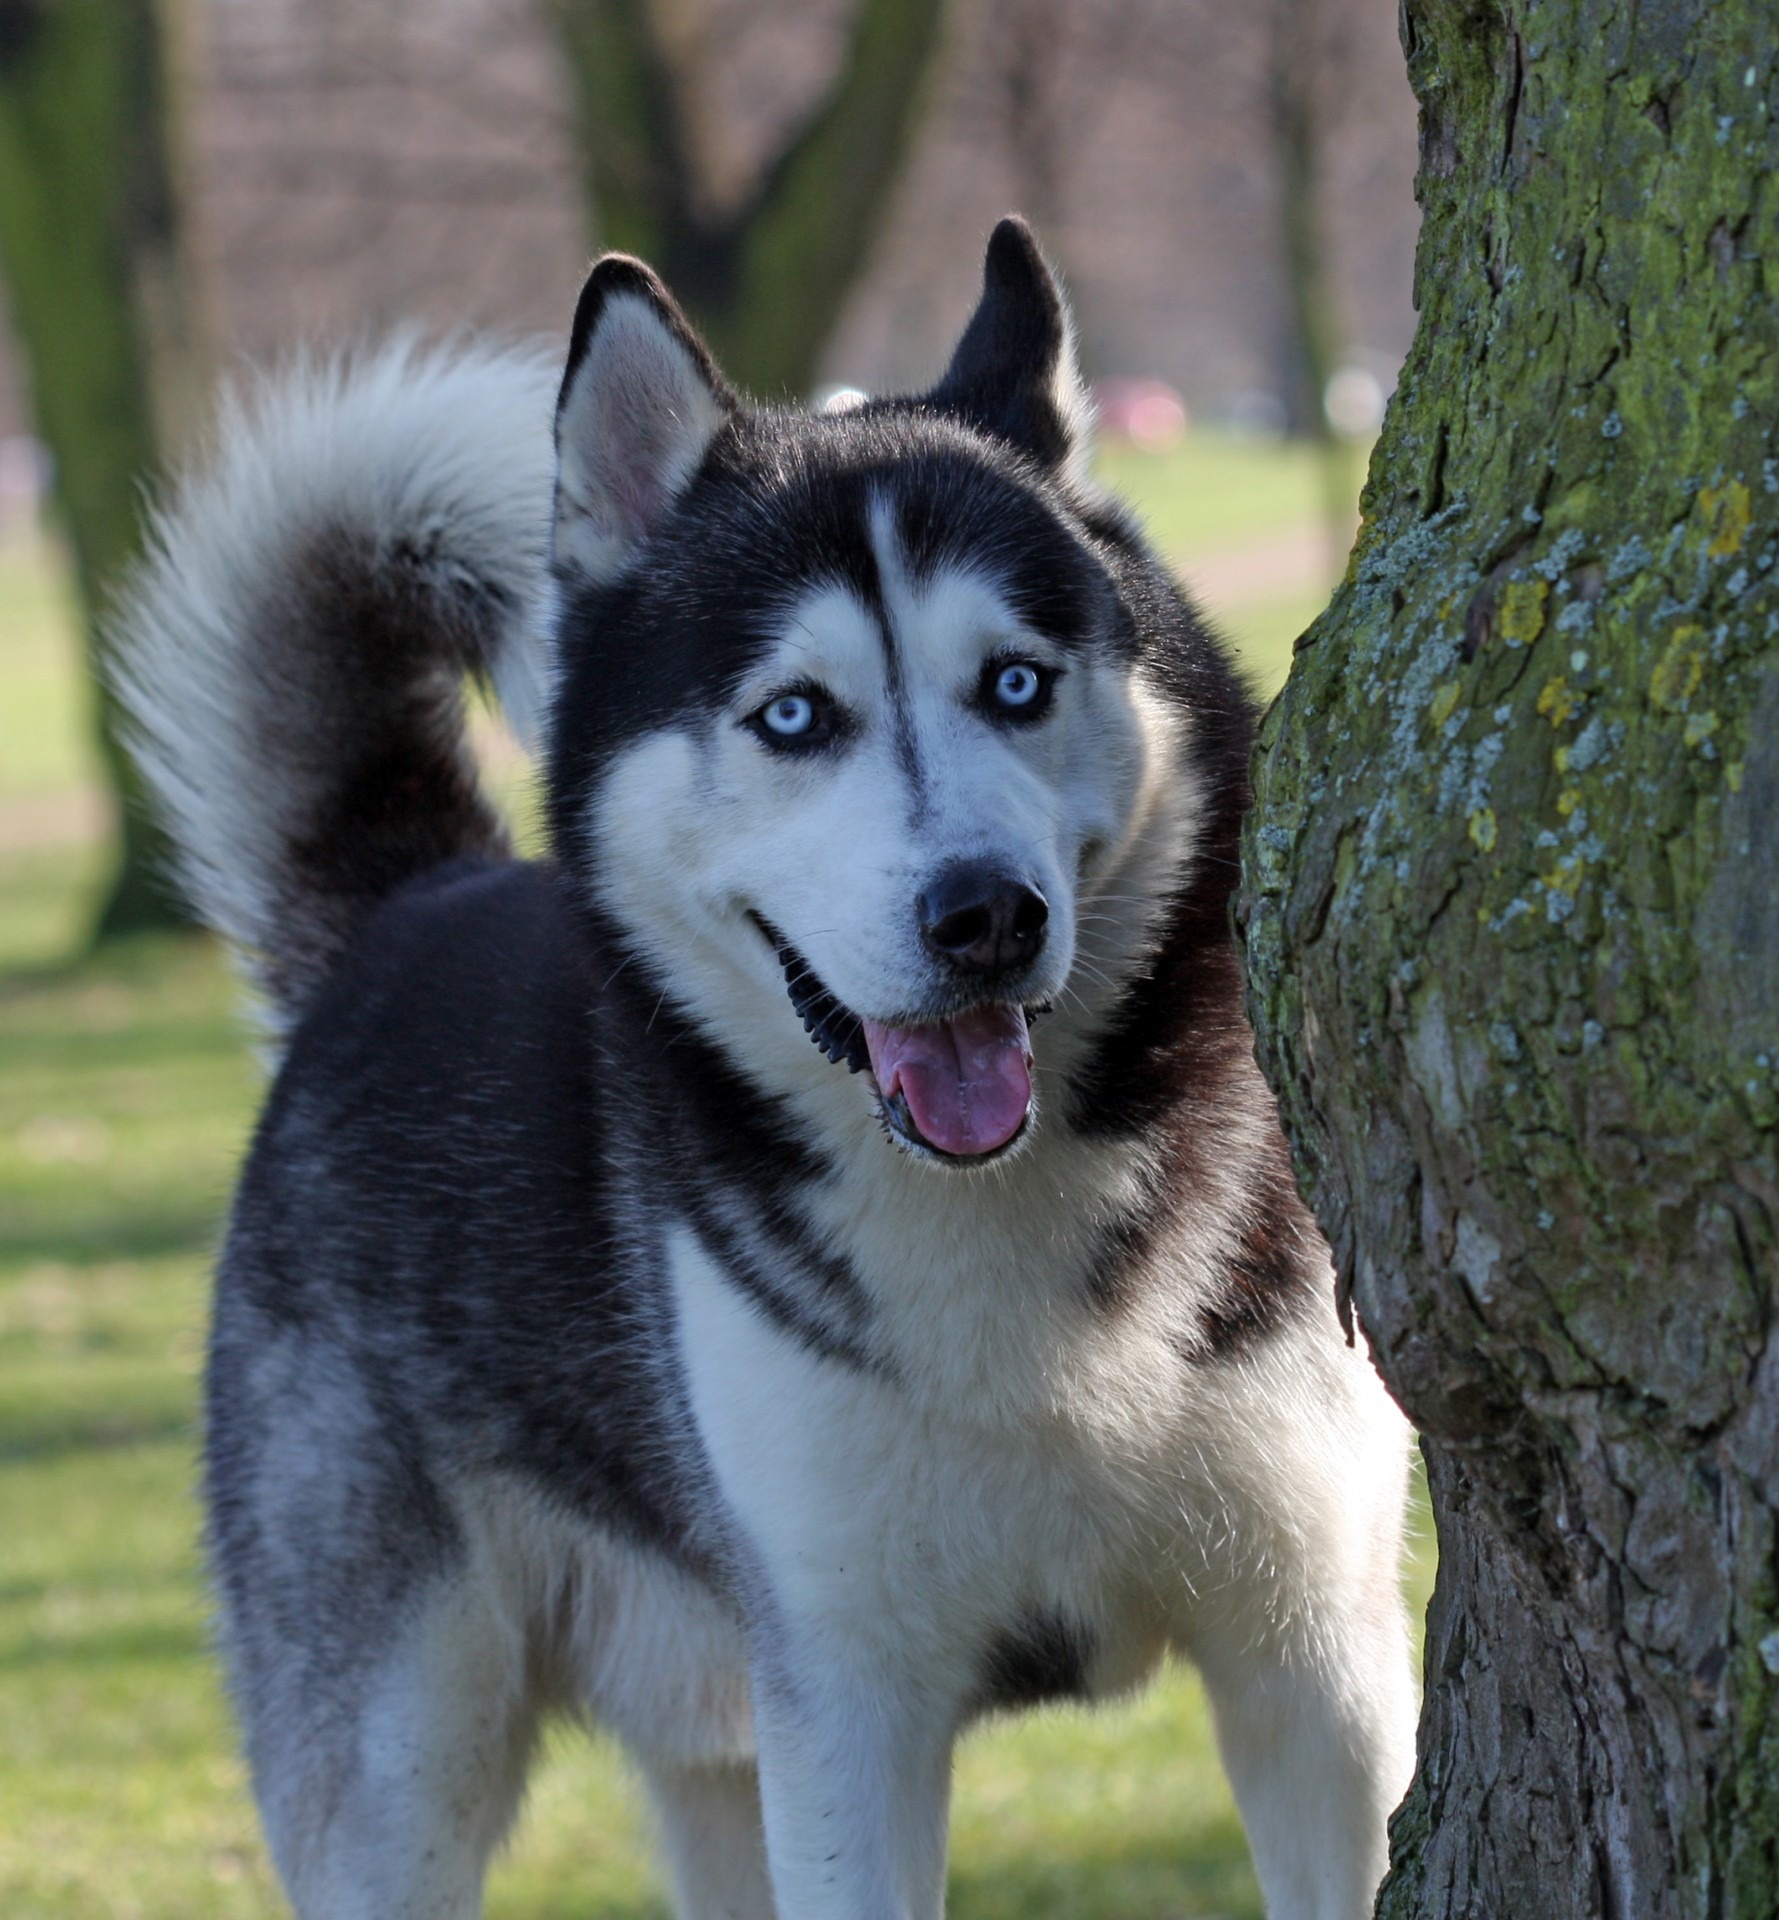
dog, animal, canine, photo, pet, portrait, mammal, husky, vertebrate, beautiful, image, dog breed, breed, blue eyes, sled dog, blue eyed, akita inu, siberian husky, alaskan malamute, shikoku, dog like mammal, saarloos wolfdog, wolfdog, carnivoran, dog breed group, greenland dog, east siberian laika, west siberian laika, j mthund, tamaskan dog, norwegian elkhound, northern inuit dog, native american indian dog, miniature siberian husky, alaskan klee kai, canadian eskimo dog, russo european laika